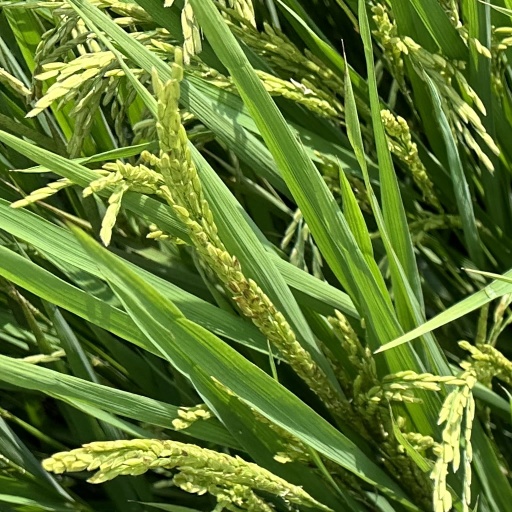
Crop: rice